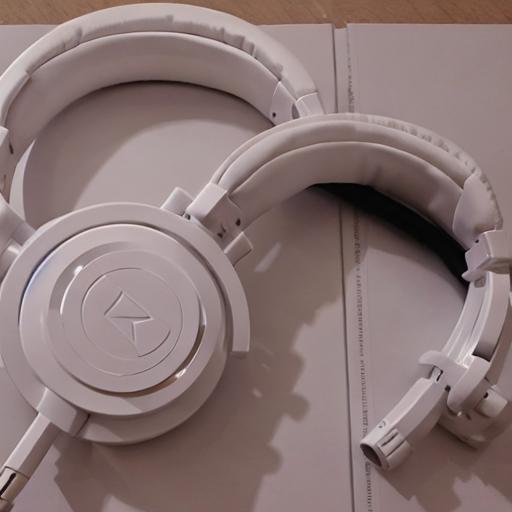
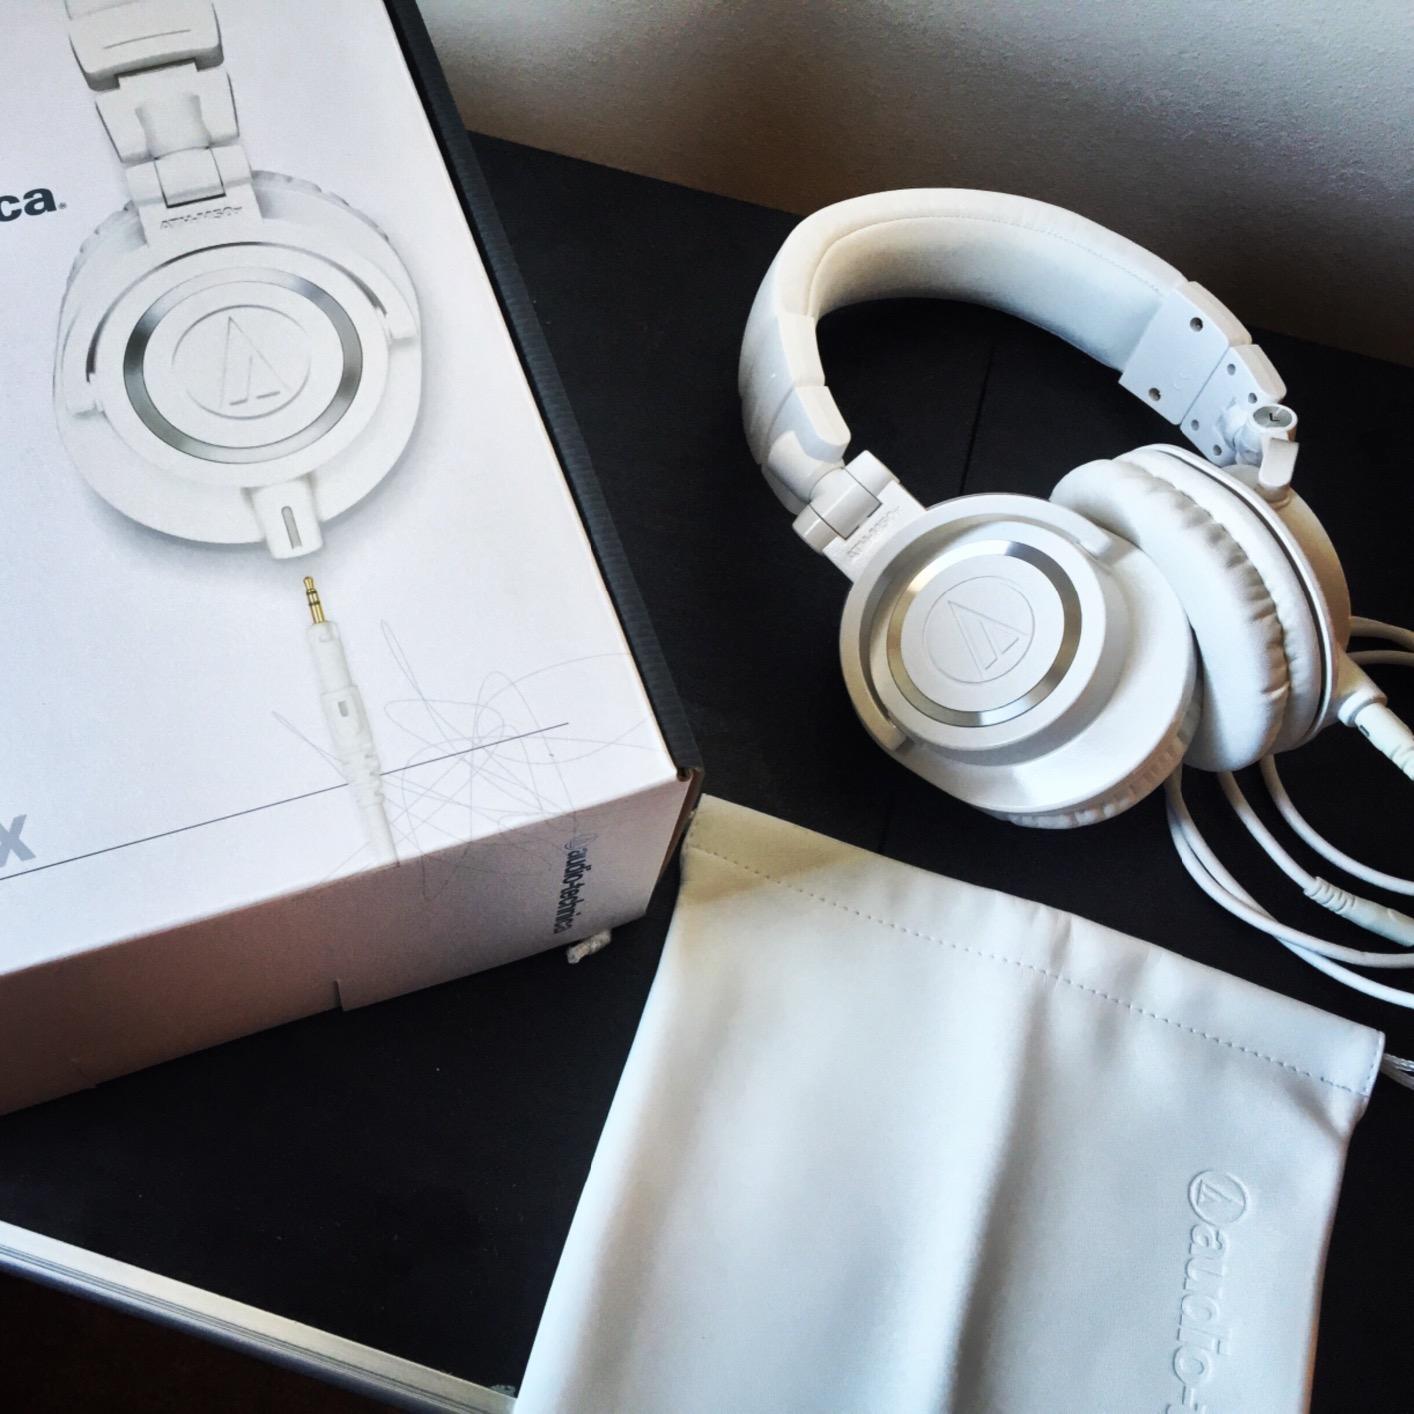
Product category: headphones
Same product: no